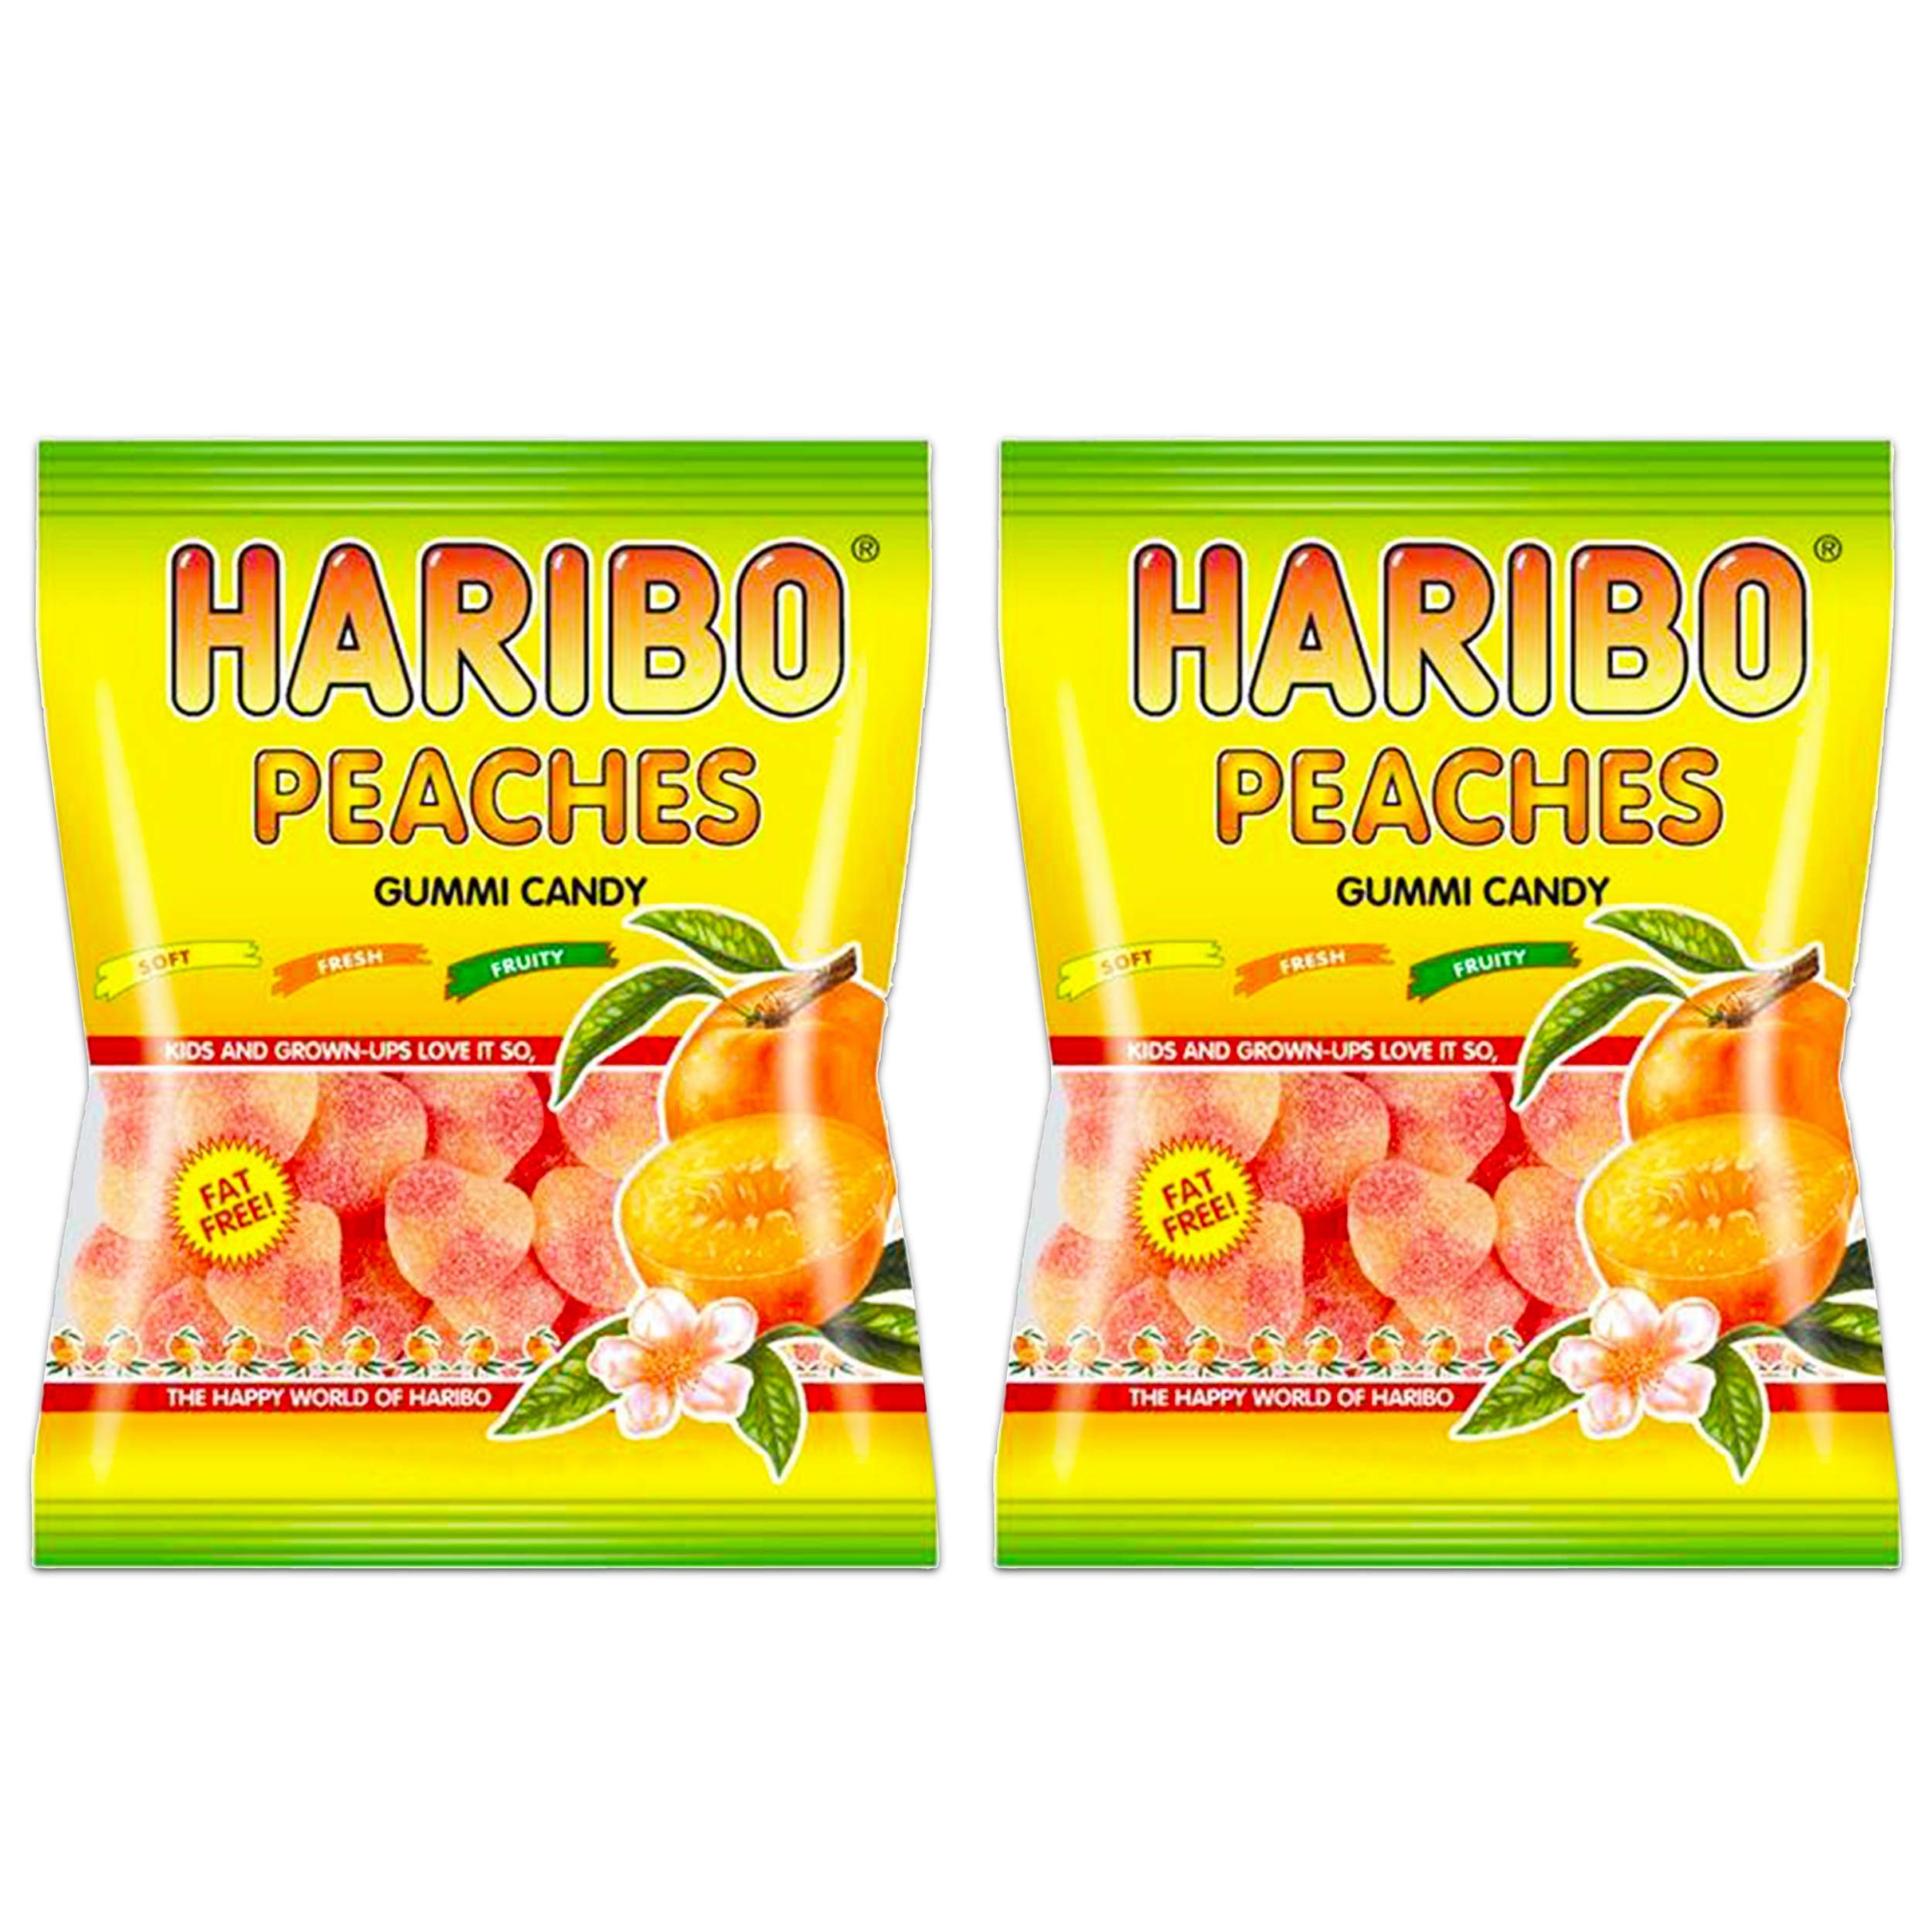
Item Name: Haribo Peaches Gummi Candy 4 oz bag (2 bags 8 oz total)
Bullet Point 1: Includes (2) 4oz bags of Haribo Peaches Gummi Candy
Bullet Point 2: Sugar-dusted, peach-flavored gummies
Bullet Point 3: Soft & chewy texture
Bullet Point 4: Perfect for snacking and sharing
Product Description: From the makers of America's Number One Selling Gummi Bear, say hello to HARIBO Peaches. With a soft and chewy texture and great peach taste, these gummies are enjoyable all year round! Perfect for sharing, snacking, decorating, and garnishing desserts. Kids and grown-ups love it so, the happy world of HARIBO
Value: 8.0
Unit: Ounce

Price: 7.99